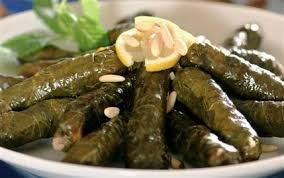
Yemek: yaprak_sarma